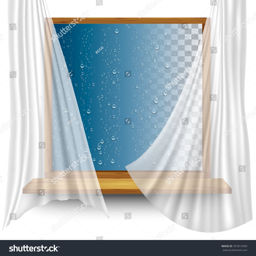
wooden window frame with curtains and water droplets on the transparent background .